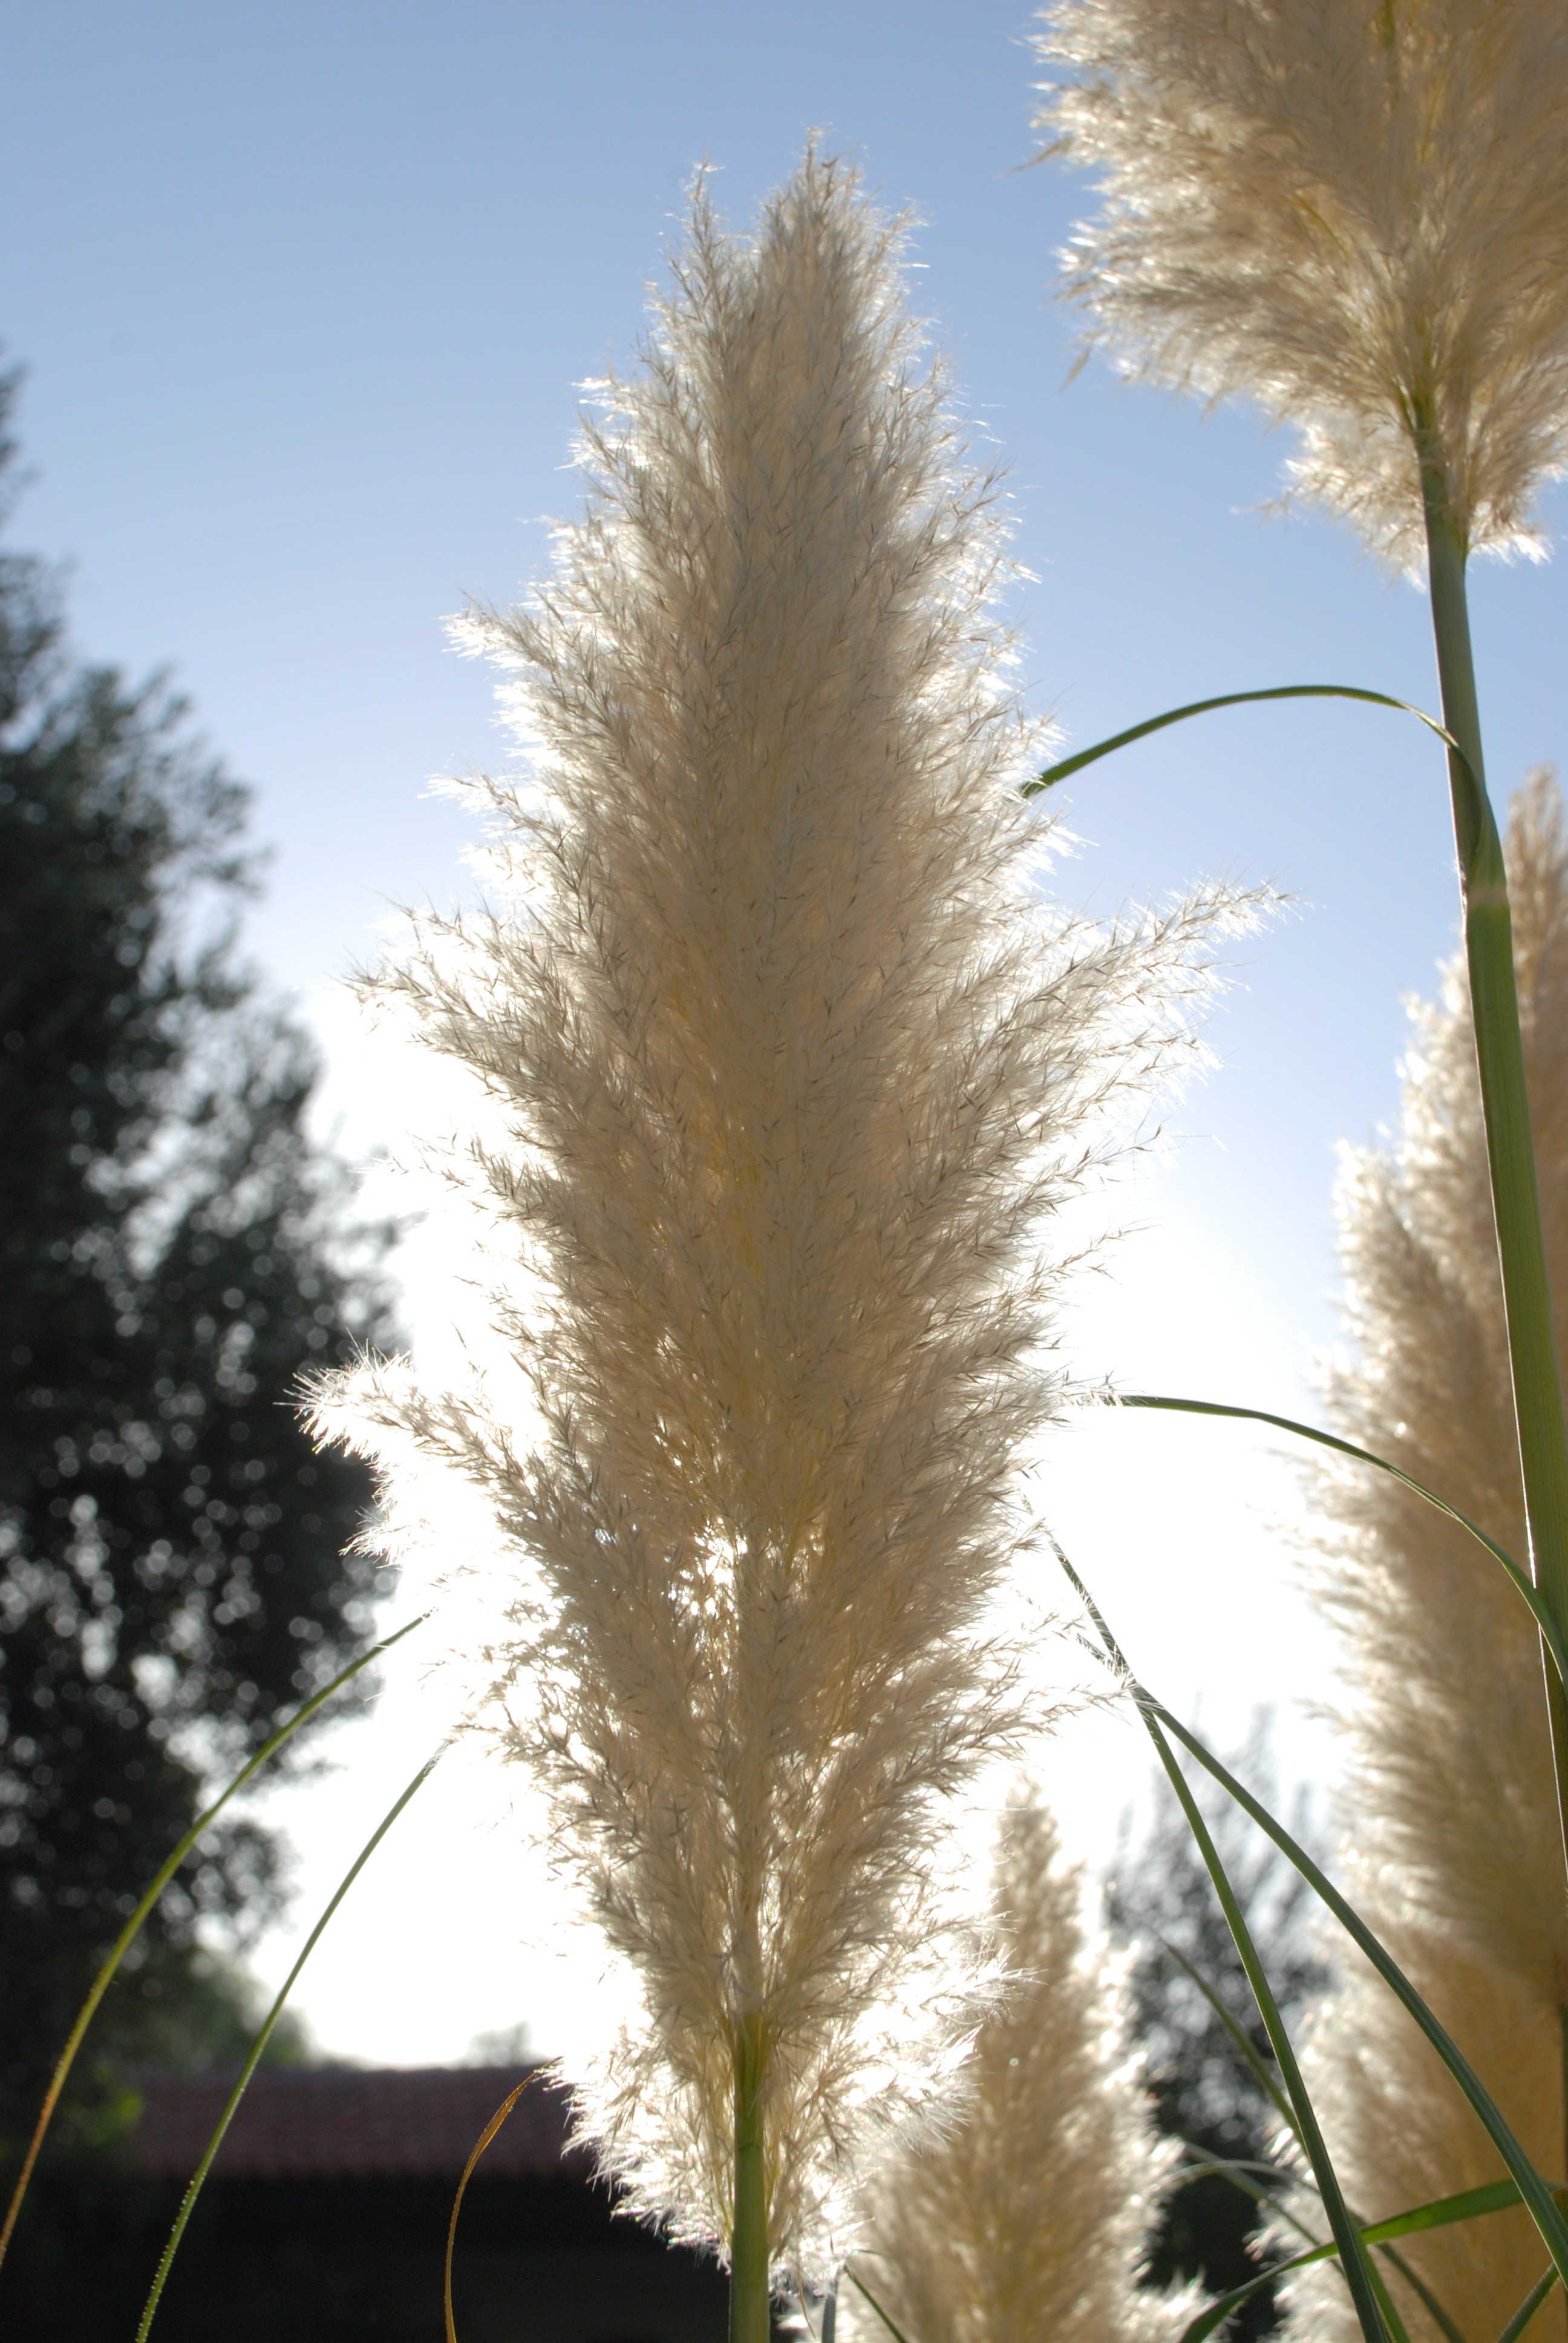
tree, nature, grass, branch, plant, sky, sunlight, leaf, flower, botany, nikon, flora, flowers, turkey, d80, turkei, nikond80, turkiye, turquia, turchia, tallgrass, pisiotu, flowering plant, date palm, grass family, plant stem, woody plant, land plant, arecales, palm family